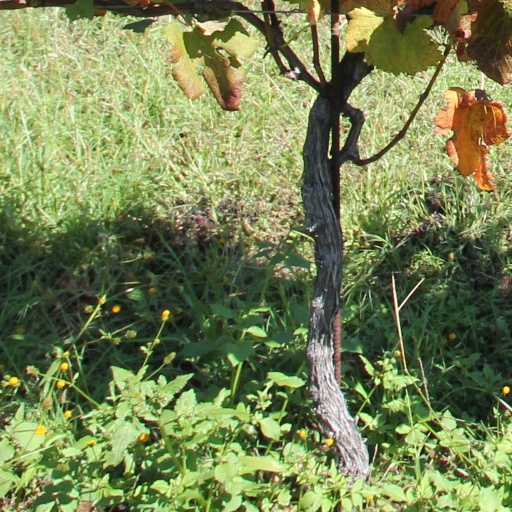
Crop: grape